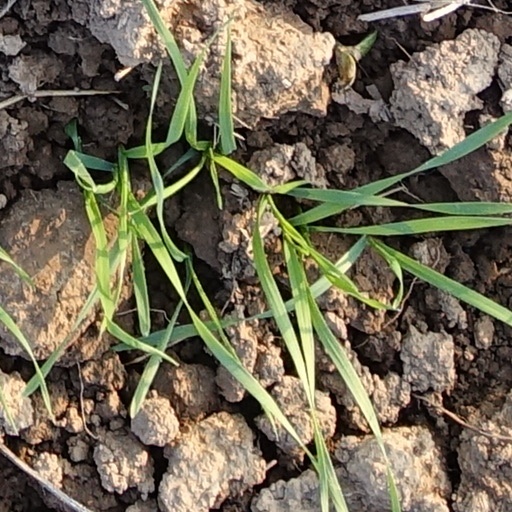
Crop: wheat